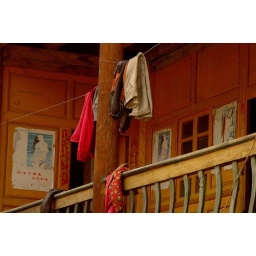
The balcony of a house in Xidong.